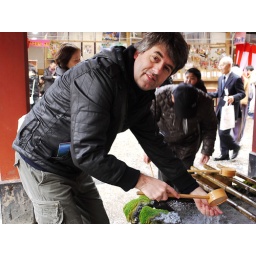
upon entrance to the shrine, one washes the hands with clear water